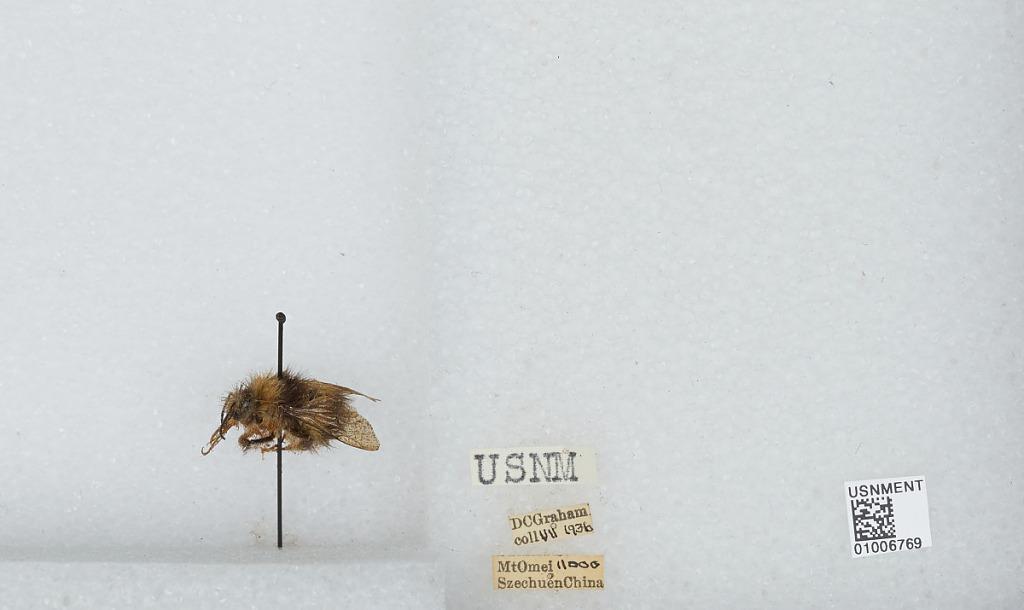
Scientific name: Bombus (Pyrobombus) haematurus Kriechbaumer
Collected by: D. Graham
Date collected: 1936-7-
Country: China
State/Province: Sichuan
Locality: Mount Emei
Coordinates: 29.5197, 103.332